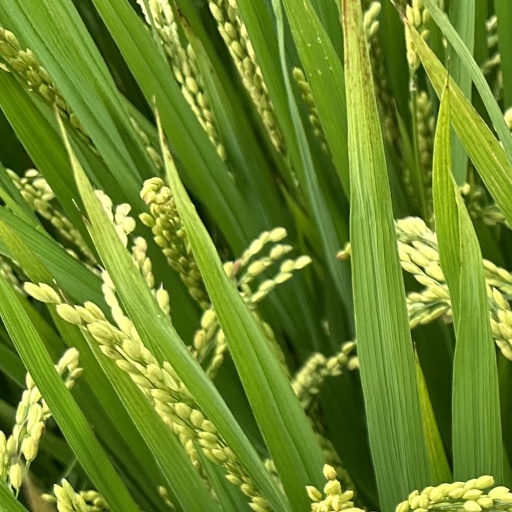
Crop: rice